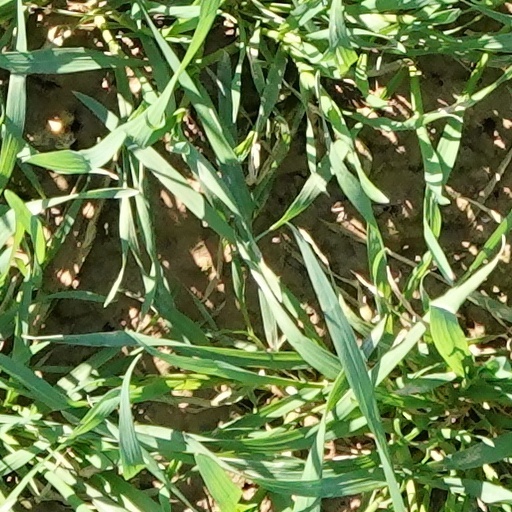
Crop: wheat